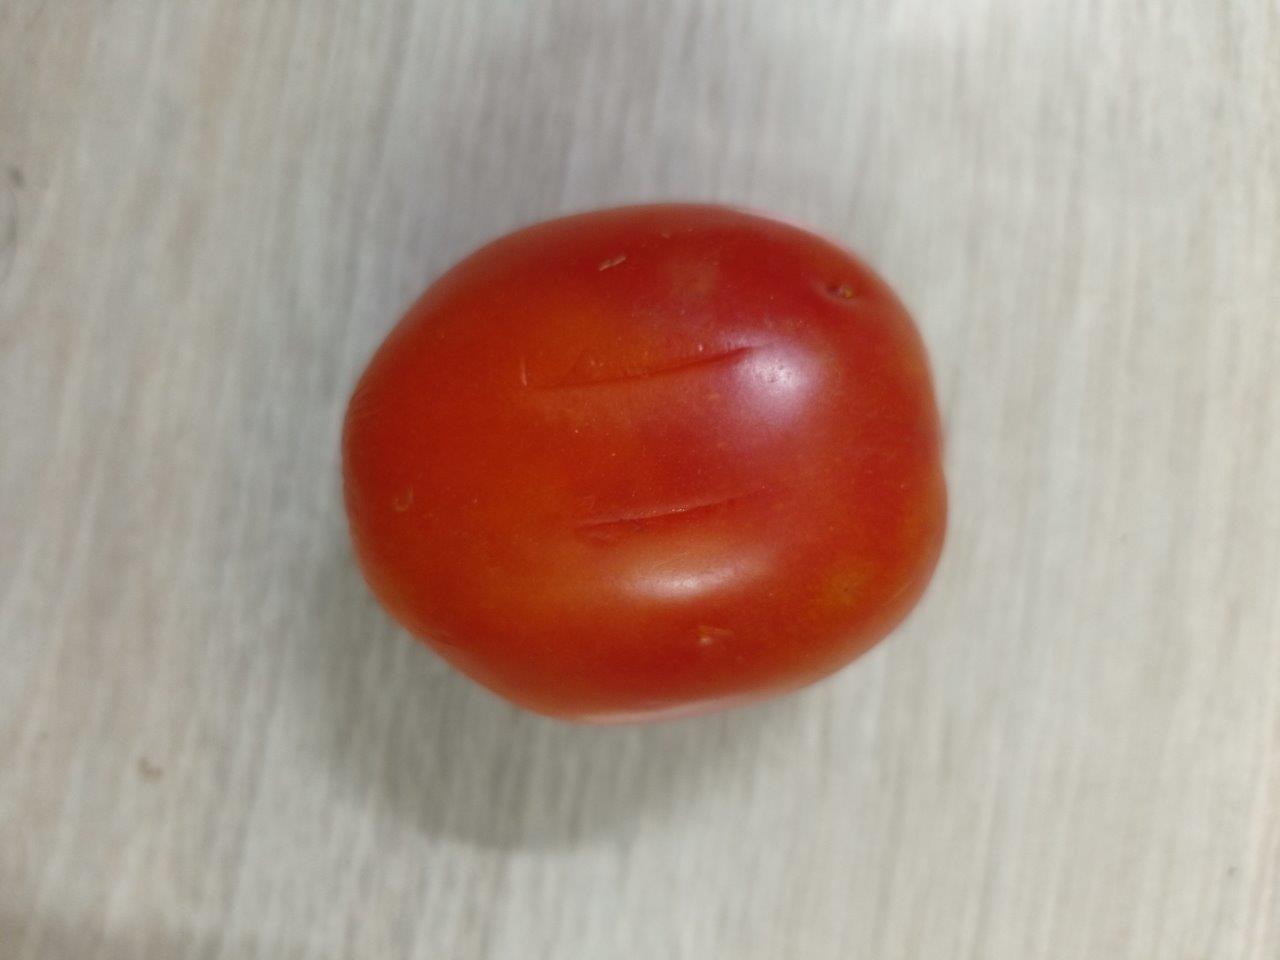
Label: Fresh